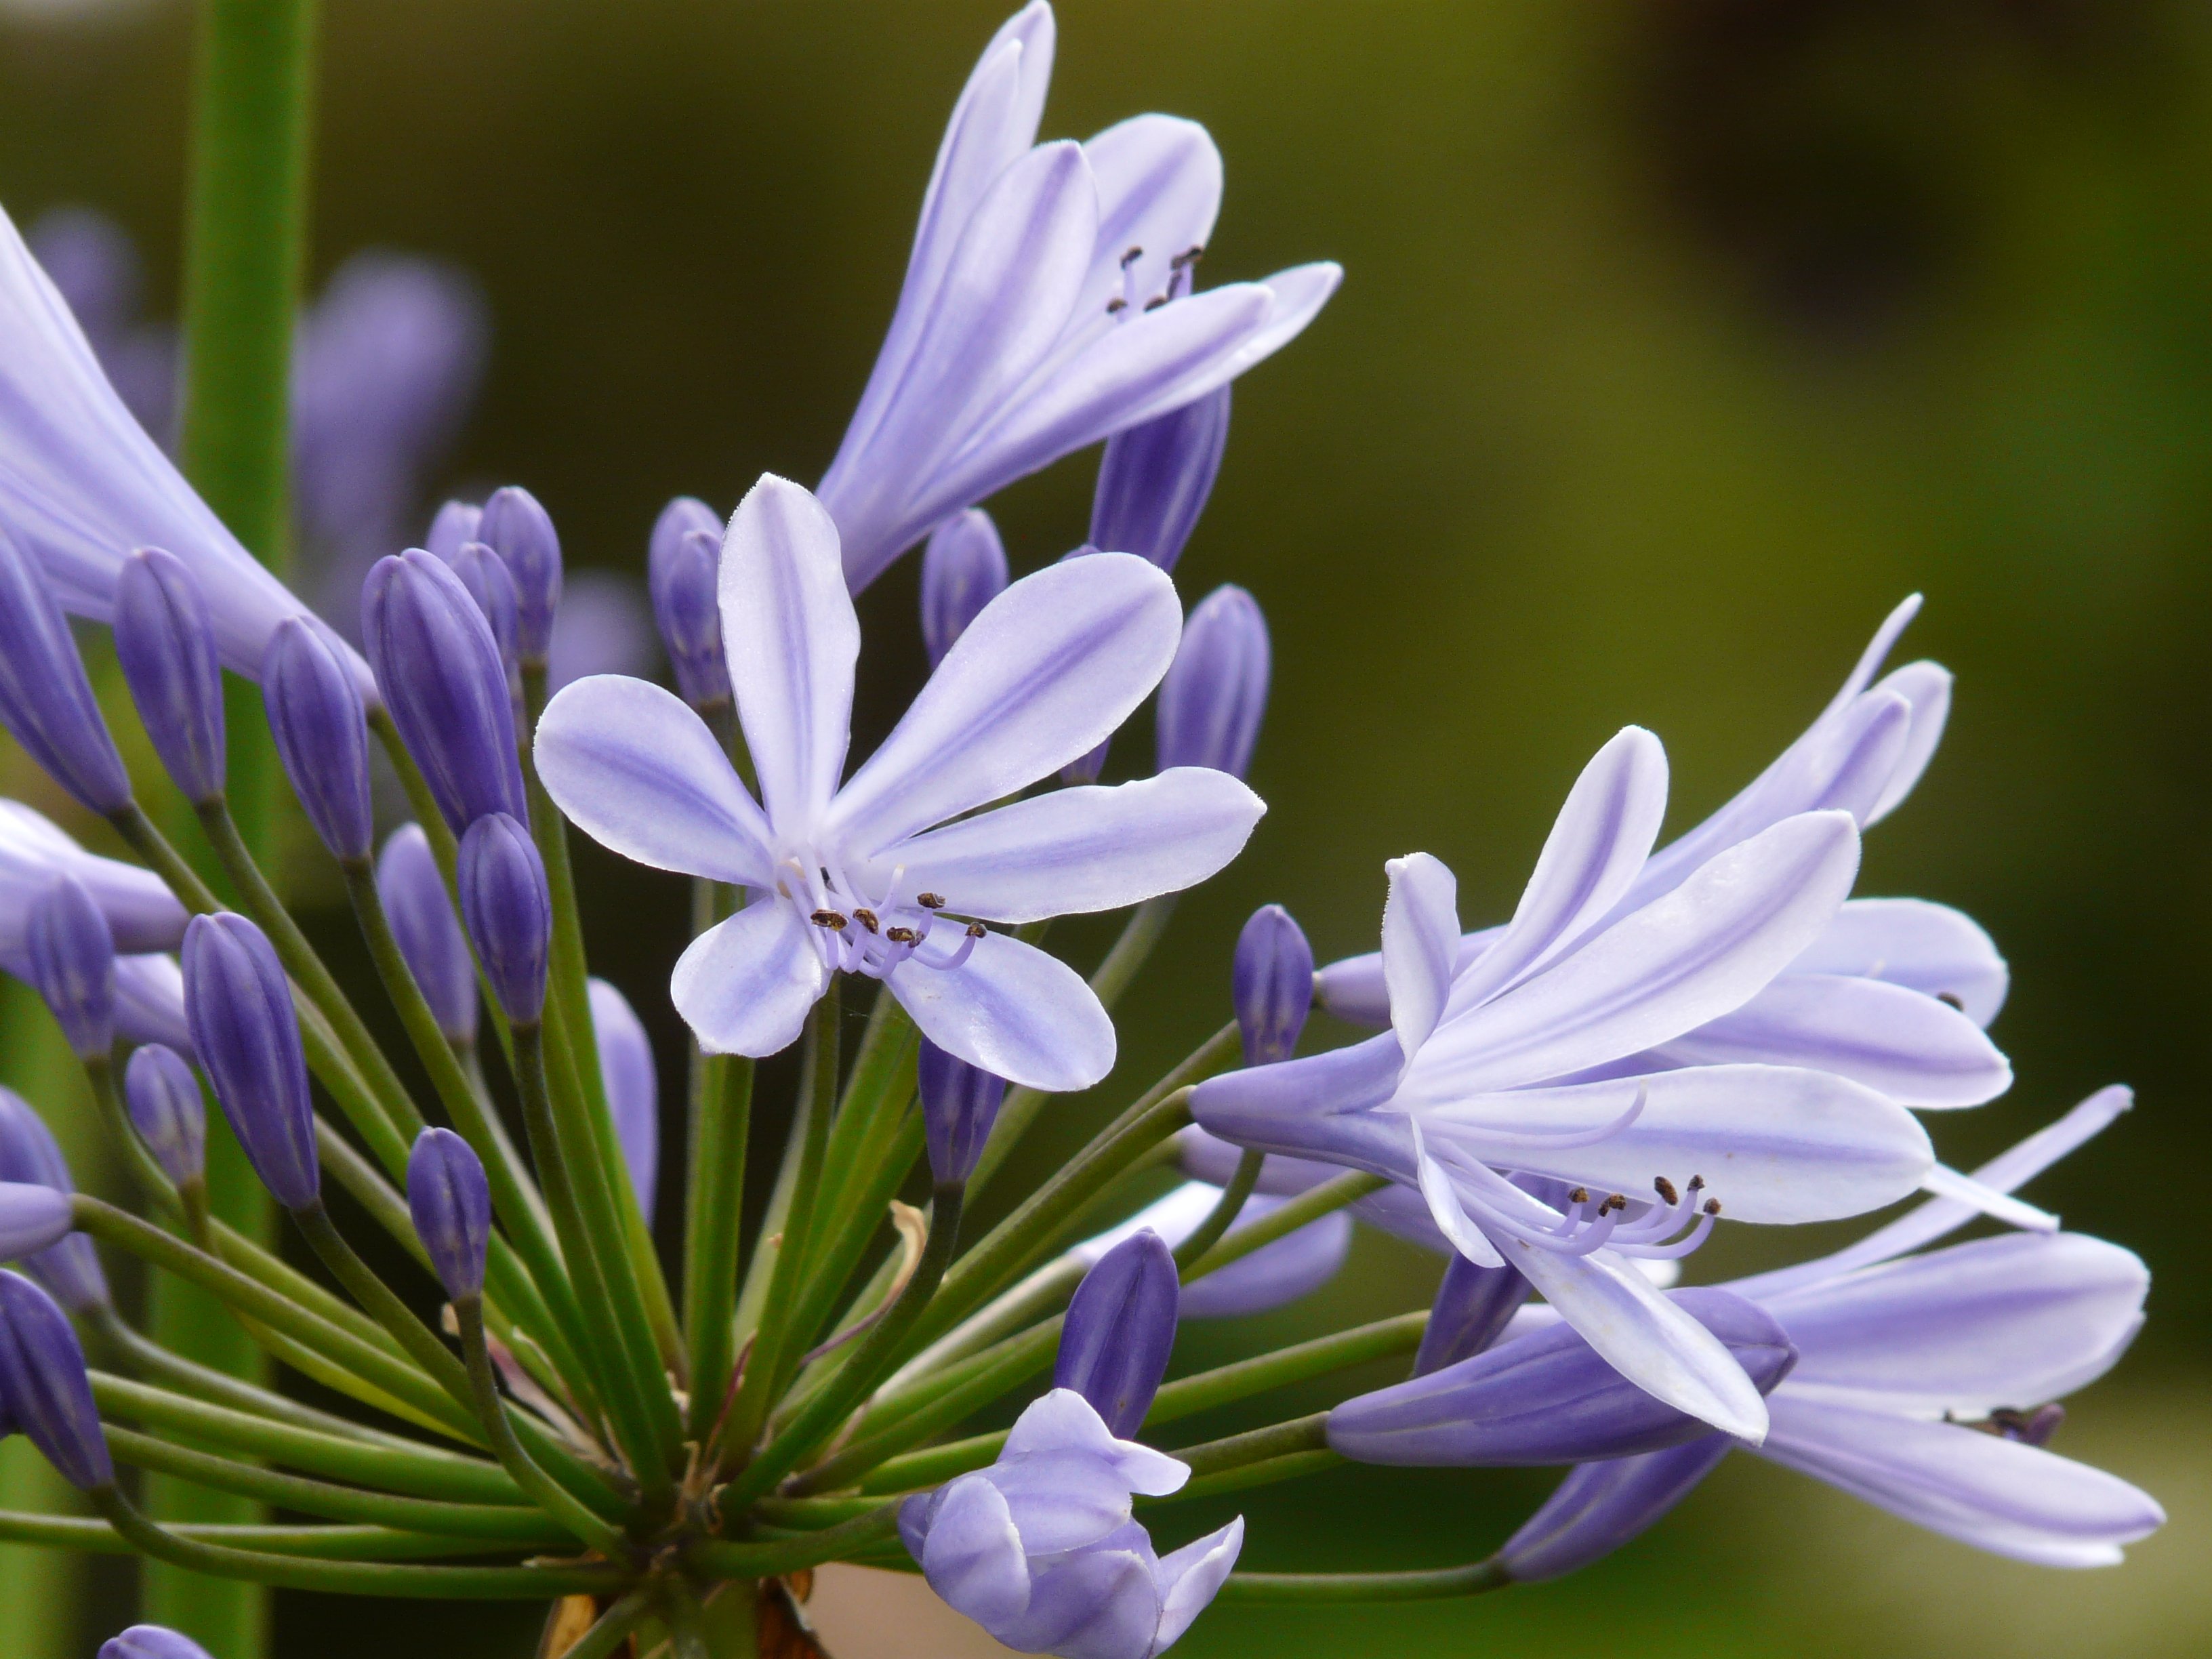
blossom, plant, flower, petal, herb, produce, vegetable, botany, blue, flora, wildflower, lily, agapanthus, hyacinth, scilla, macro photography, ornamental plant, inflorescence, flowering plant, agapanthus africanus, jewelry lilies greenhouse, love flower, land plant, agapanthoideae